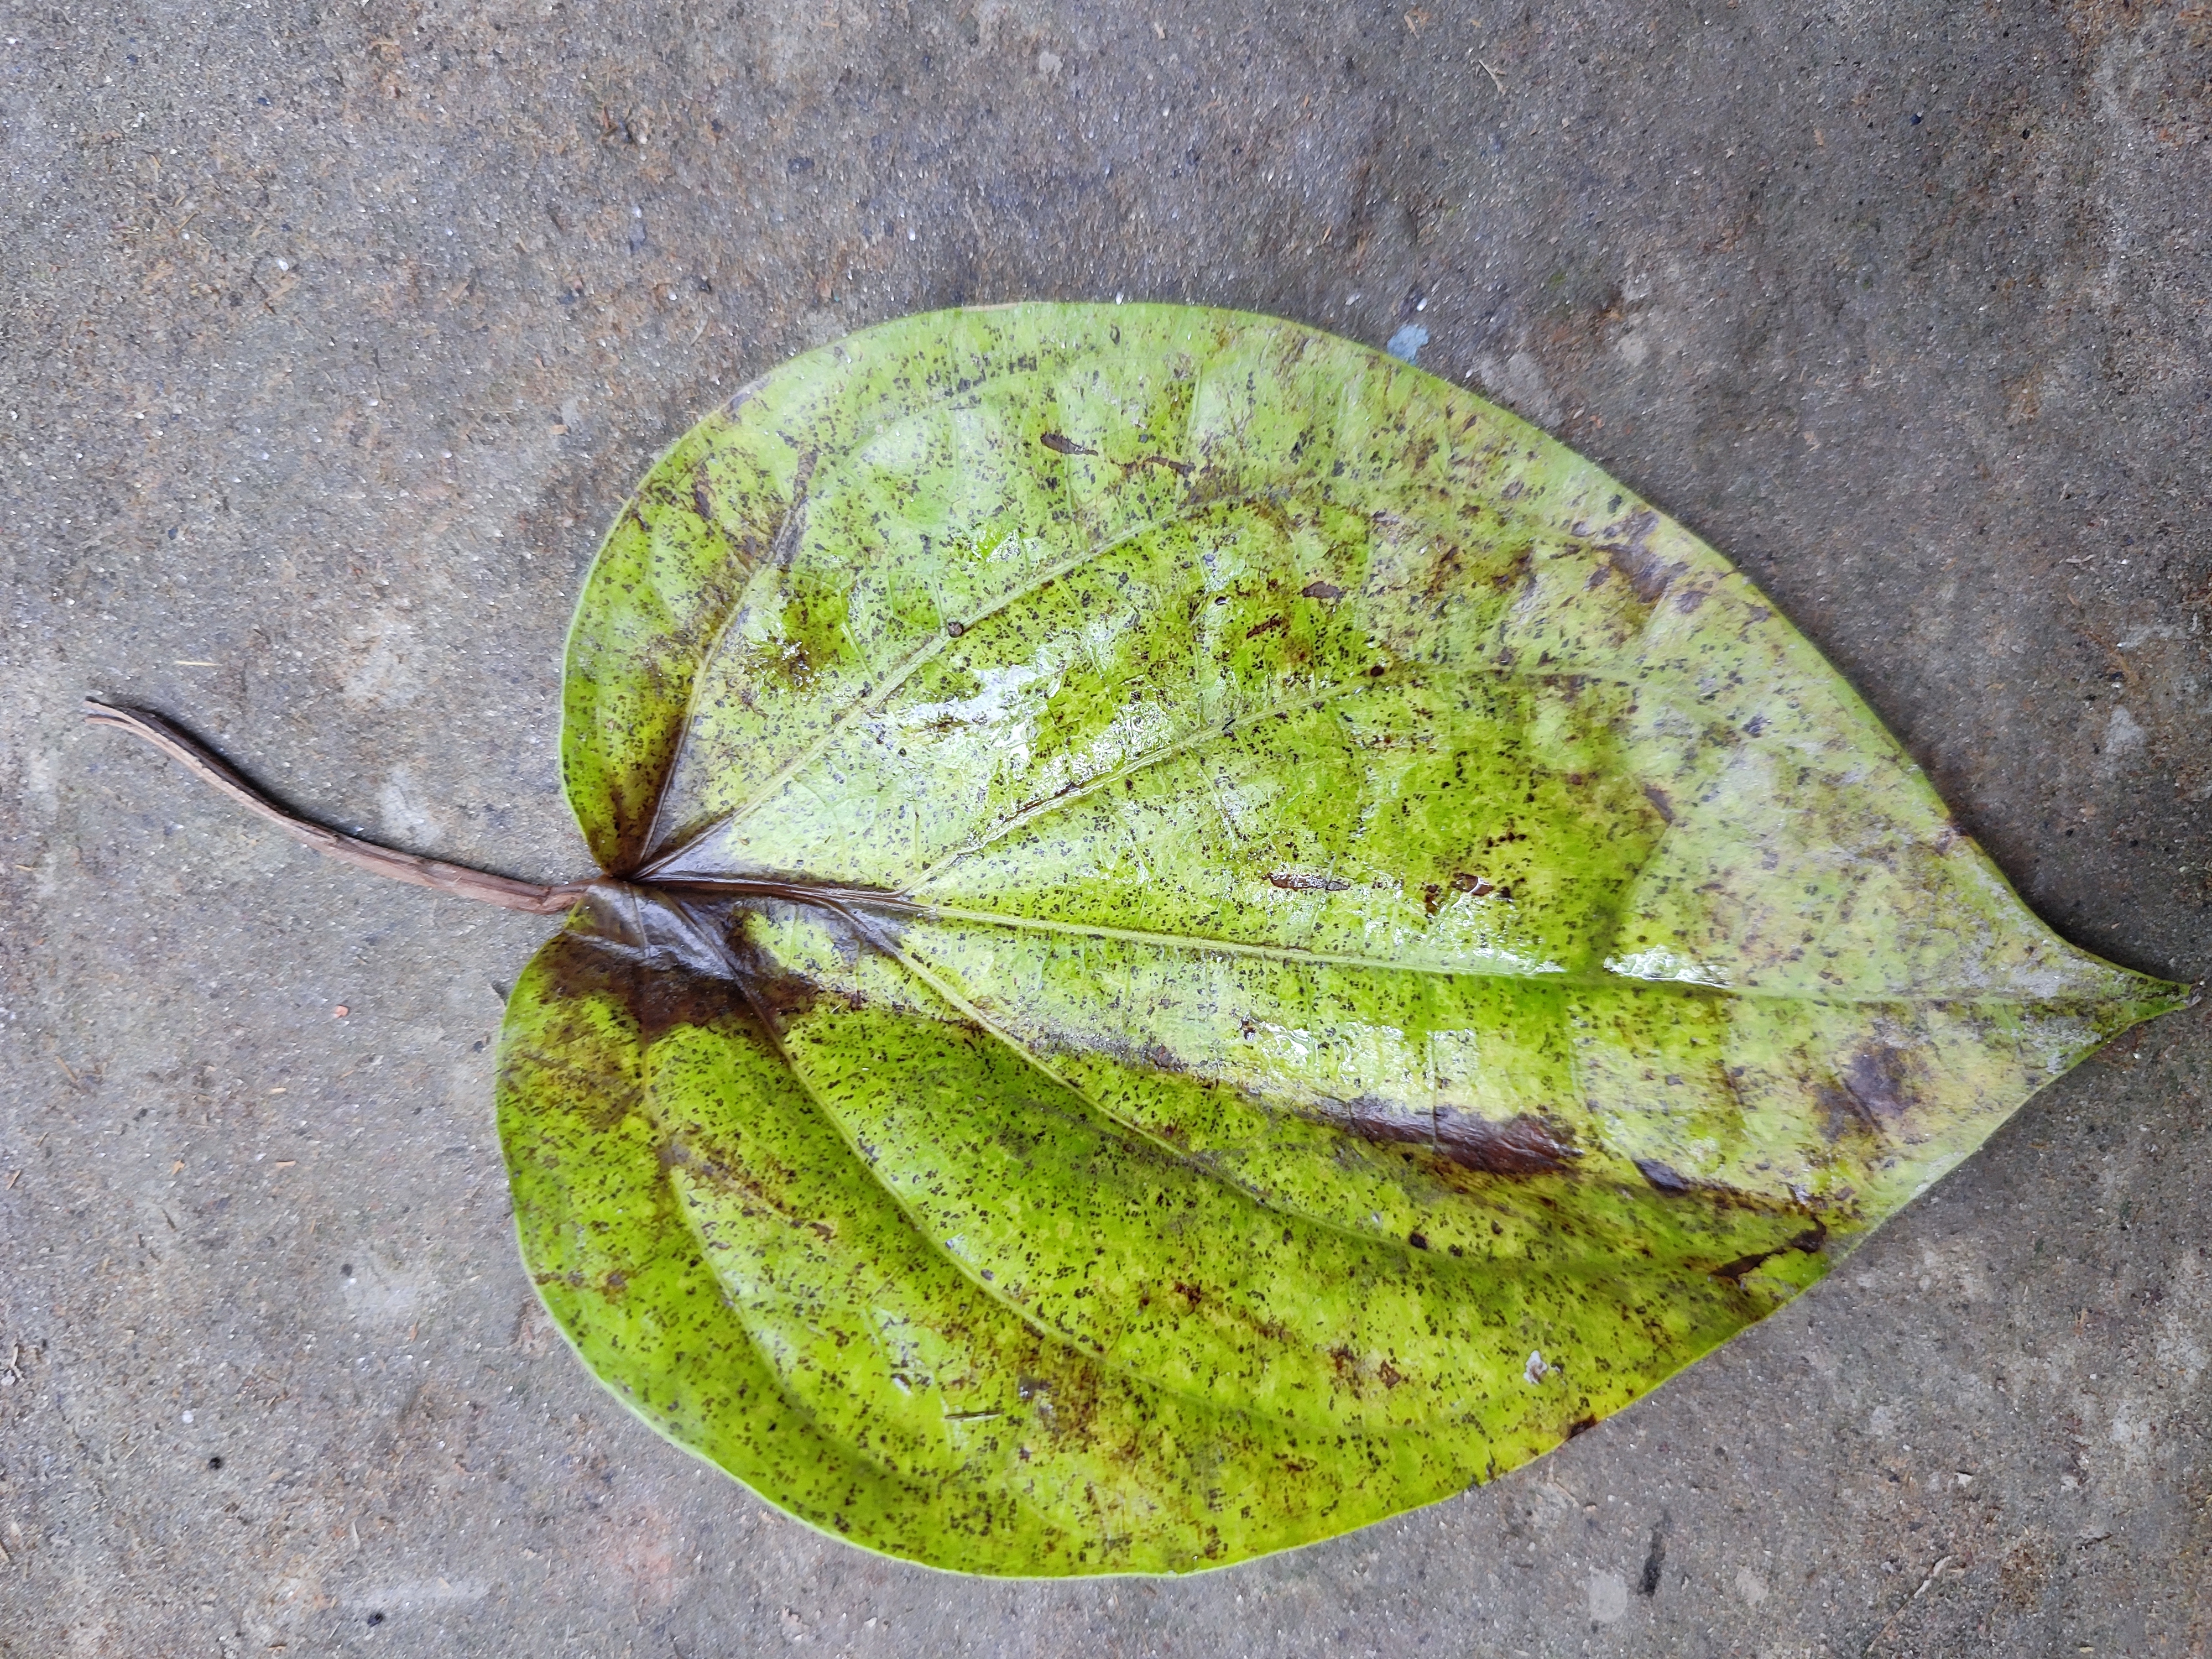
Label: Dried_Leaf